Crash Bandicoot N. Sane Trilogy

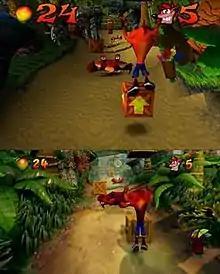
A comparison between the first level of the original game (top) and the "N. Sane Trilogy" version (bottom)

Prior to the announcement of the "N. Sane Trilogy", the "Crash Bandicoot" franchise had been on hiatus for approximately eight years, the last entry being released in 2008. In a Kotaku interview with then-Activision CEO Eric Hirshberg regarding the future of the "Crash" series, he said, "I don't have anything official to announce, but I can speak as an individual, I love "Crash Bandicoot". Those were some of my favorite video games growing up. And I would love to find a way to bring him back, if we could." Andy Gavin, co-founder of Naughty Dog and co-creator of "Crash Bandicoot", has said that he would love to see an HD version of the marsupial's first four games, or even a full-blown reboot. Fellow co-creator Jason Rubin said he was hopeful that Activision would "Bring Crash back to their glory days and that the character is still very dear to fans between 18–49 years". In June 2013, Andy Gavin suggested ways to revitalize the series. "Crash needs a total reboot. There's an opportunity to reset the history, and go back to his creation story and the original conflict with Cortex. In that context, you could reprise classic "Crash" 1 and 2's settings and villains. It would make sense to use a more modern, free-roaming style. I would concentrate on "Looney Tunes"-esque animation and really addictive action. That's what we did with the original "Crash", and there's no reason it couldn't be done today. Given the current "Crash" games, people forget that he was once cool. Our Crash had a certain whimsical edge to him. Sure, it was goofy – but it wasn't dumb."